Kuzma Podlas

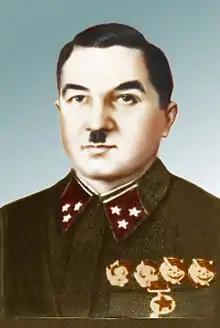

Kuzma Petrovich Podlas (1893 – 25 May 1942) was a Soviet lieutenant-general who was killed in action in World War II.